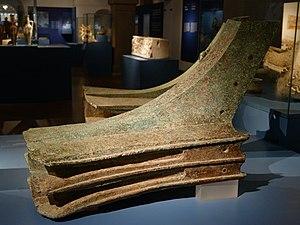
Éperon de proue trouvé en 2010 par 81 mètres de profondeur, sur le site de la bataille des îles Égades, livrée le 10 mars 241 av. J.-C., lors de la Première Guerre punique.
La bataille des îles Égates est une bataille navale ayant eu lieu le 10 mars 241 av. J.-C. durant la Première Guerre punique au large de la côte ouest de la Sicile, près des Îles Égates et ayant opposé les flottes de Carthage et de la République romaine. Ce fut la dernière bataille navale de la guerre et le résultat fut une victoire romaine décisive qui mit fin à ce conflit prolongé, à l'avantage de Rome.